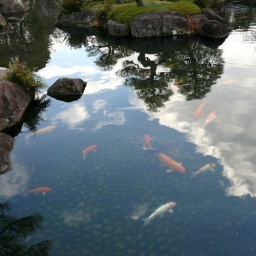
The sky in the water